Cricket in 1726

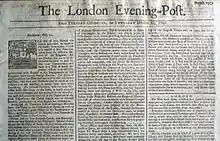
Front page of the "London Evening Post" in October 1746

By 1726, cricket had become an established sport in London and the south-eastern counties of England. It had also been played in India and North America by English colonists and sailors. The spread of cricket at home was limited by the constraints of travel at the time, but it was slowly gaining adherents in other parts of the country with references being found in counties outside the south-east, although it had apparently not reached the North of England yet.